Kimchi

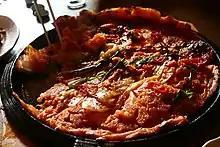
"Kimchi-buchimgae", a savory Korean pancake with kimchi

Different types of kimchi were traditionally made at different times of the year, based on when various vegetables were in season and also to take advantage of hot and cold seasons before the era of refrigeration. Although the advent of modern refrigeration – including kimchi refrigerators specifically designed with precise controls to keep different varieties of kimchi at optimal temperatures at various stages of fermentation – has made this seasonality unnecessary, Koreans continue to consume kimchi according to traditional seasonal preferences.